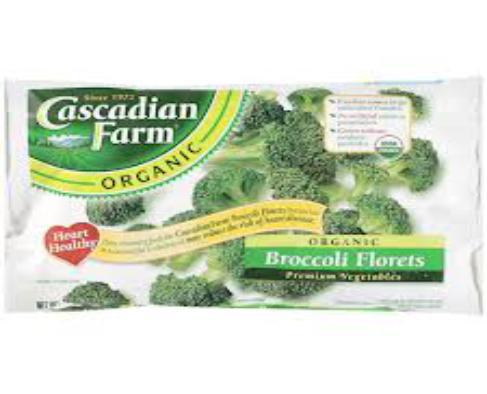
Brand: Cascadian Farm
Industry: Food